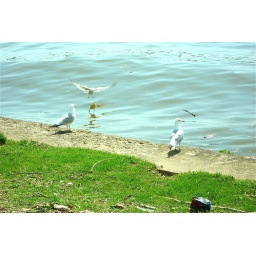
Two birds sit on a bank of the Potomac while another bird lands in the water.